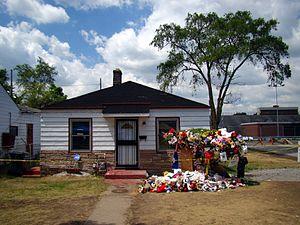
Michael Jackson [ˈmaɪkəl ˈd͡ʒæksən], né le 29 août 1958 à Gary et mort le 25 juin 2009 à Los Angeles, est un auteur-compositeur-interprète, danseur-chorégraphe et acteur américain.